1906 St George's, Hanover Square by-election

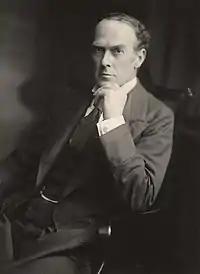
Alfred Lyttelton

The St George's, Hanover Square by-election of 1906 was held on 15 June 1906. The by-election was held due to the resignation of the incumbent Conservative MP, Heneage Legge. It was won by the Liberal Unionist candidate Alfred Lyttelton, who was elected unopposed.